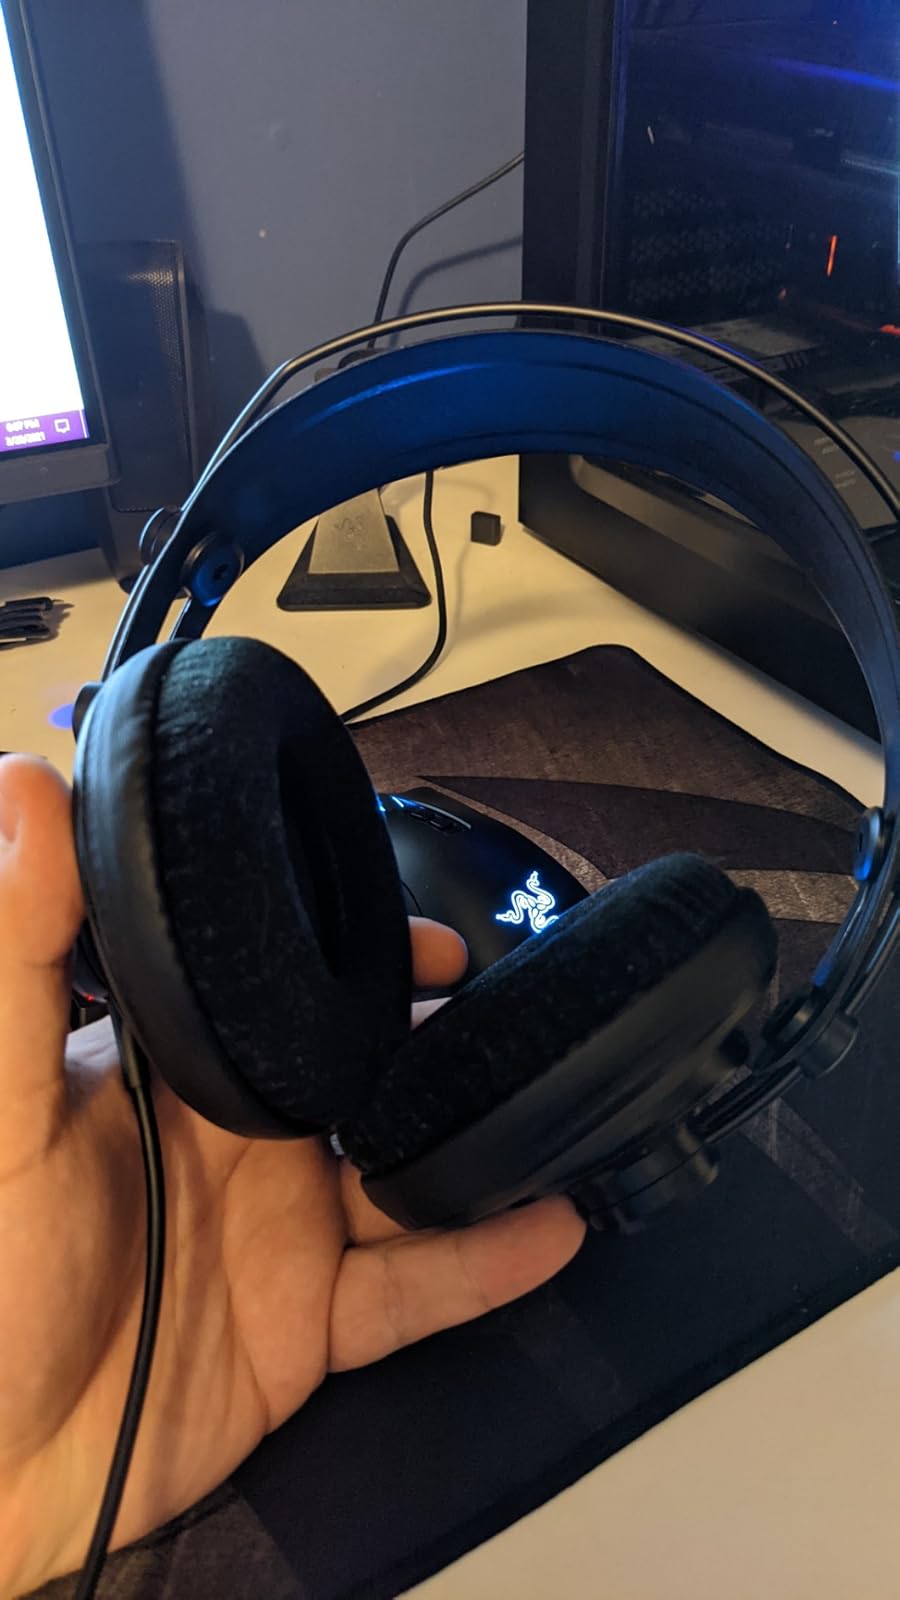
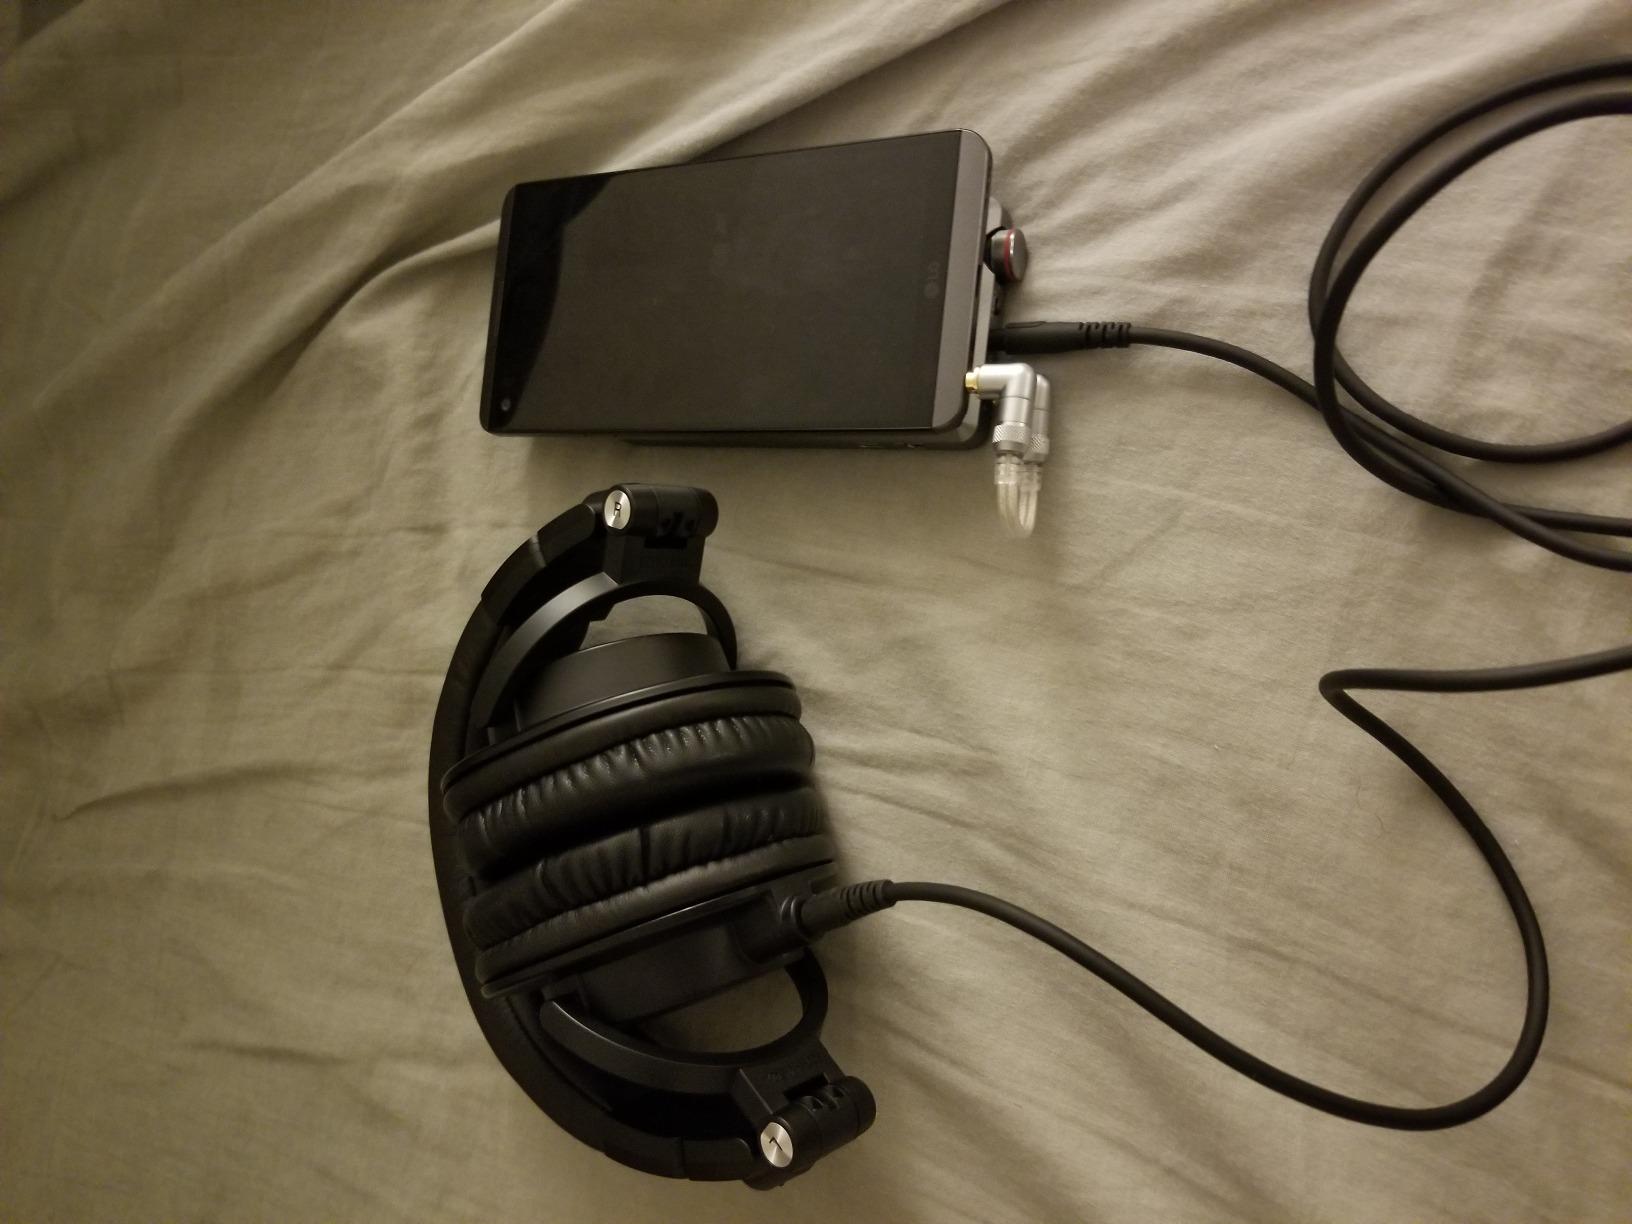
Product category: headphones
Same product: no